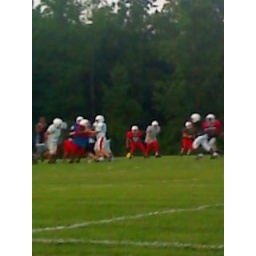
Calvin is in the gray shirt facing the offense! how fun!!